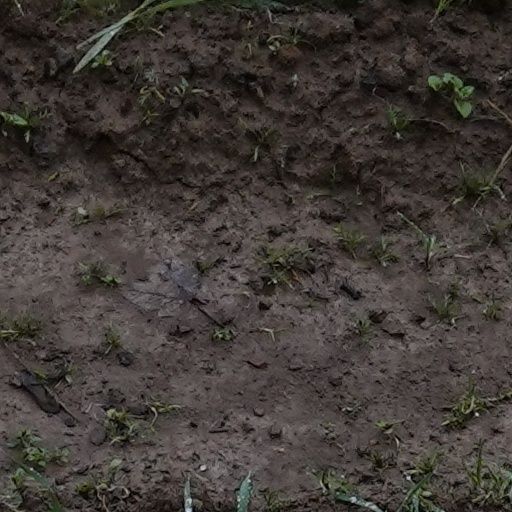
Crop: wheat